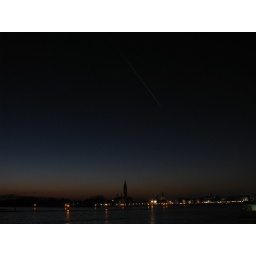
Check the airplane line in the sky - it's very thin!